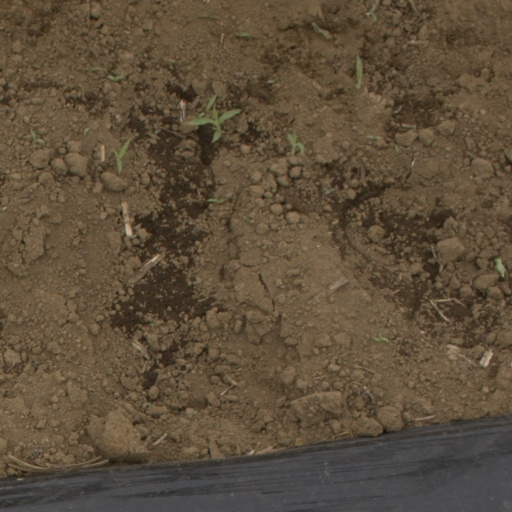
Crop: Jerusalem artichoke